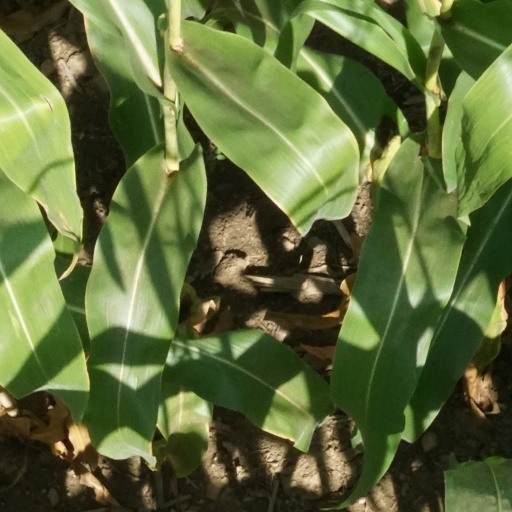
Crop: maize; corn